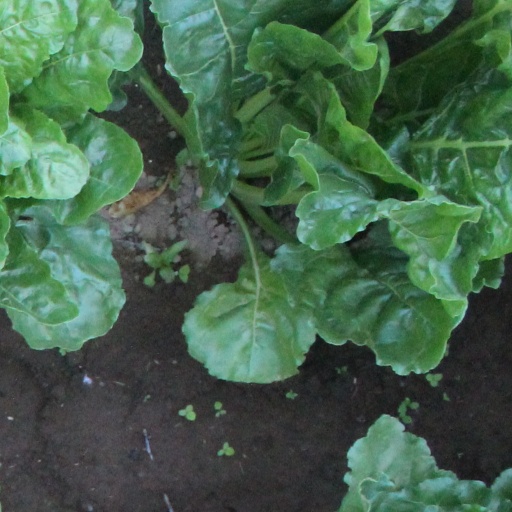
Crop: sugar beet